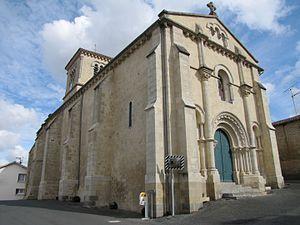
Église de La Caillère-Saint-Hilaire
Cet article recense les monuments historiques de la Vendée, en France.
La liste des églises de la Vendée recense de la manière la plus complète possible les églises, cathédrale et basiliques situées dans le département français de la Vendée.
La Caillère-Saint-Hilaire est une commune française située dans le département de la Vendée en région Pays de la Loire.